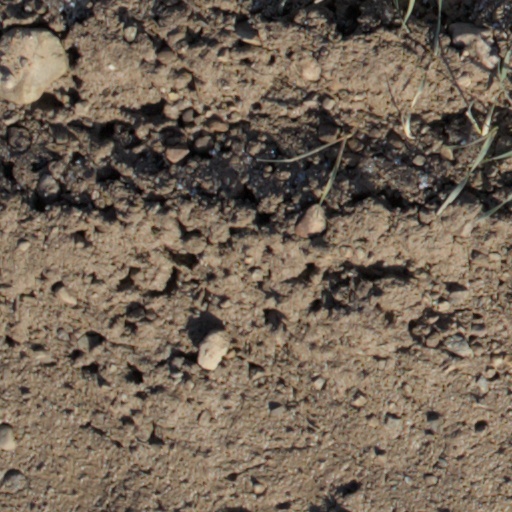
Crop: wheat